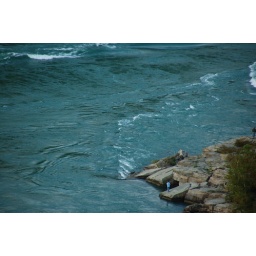
The power of the whirlpool is quite clear in this shot - the swirling water dwarfs the man on the bank